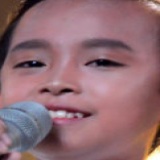
ca sĩ Hồ Văn Cường